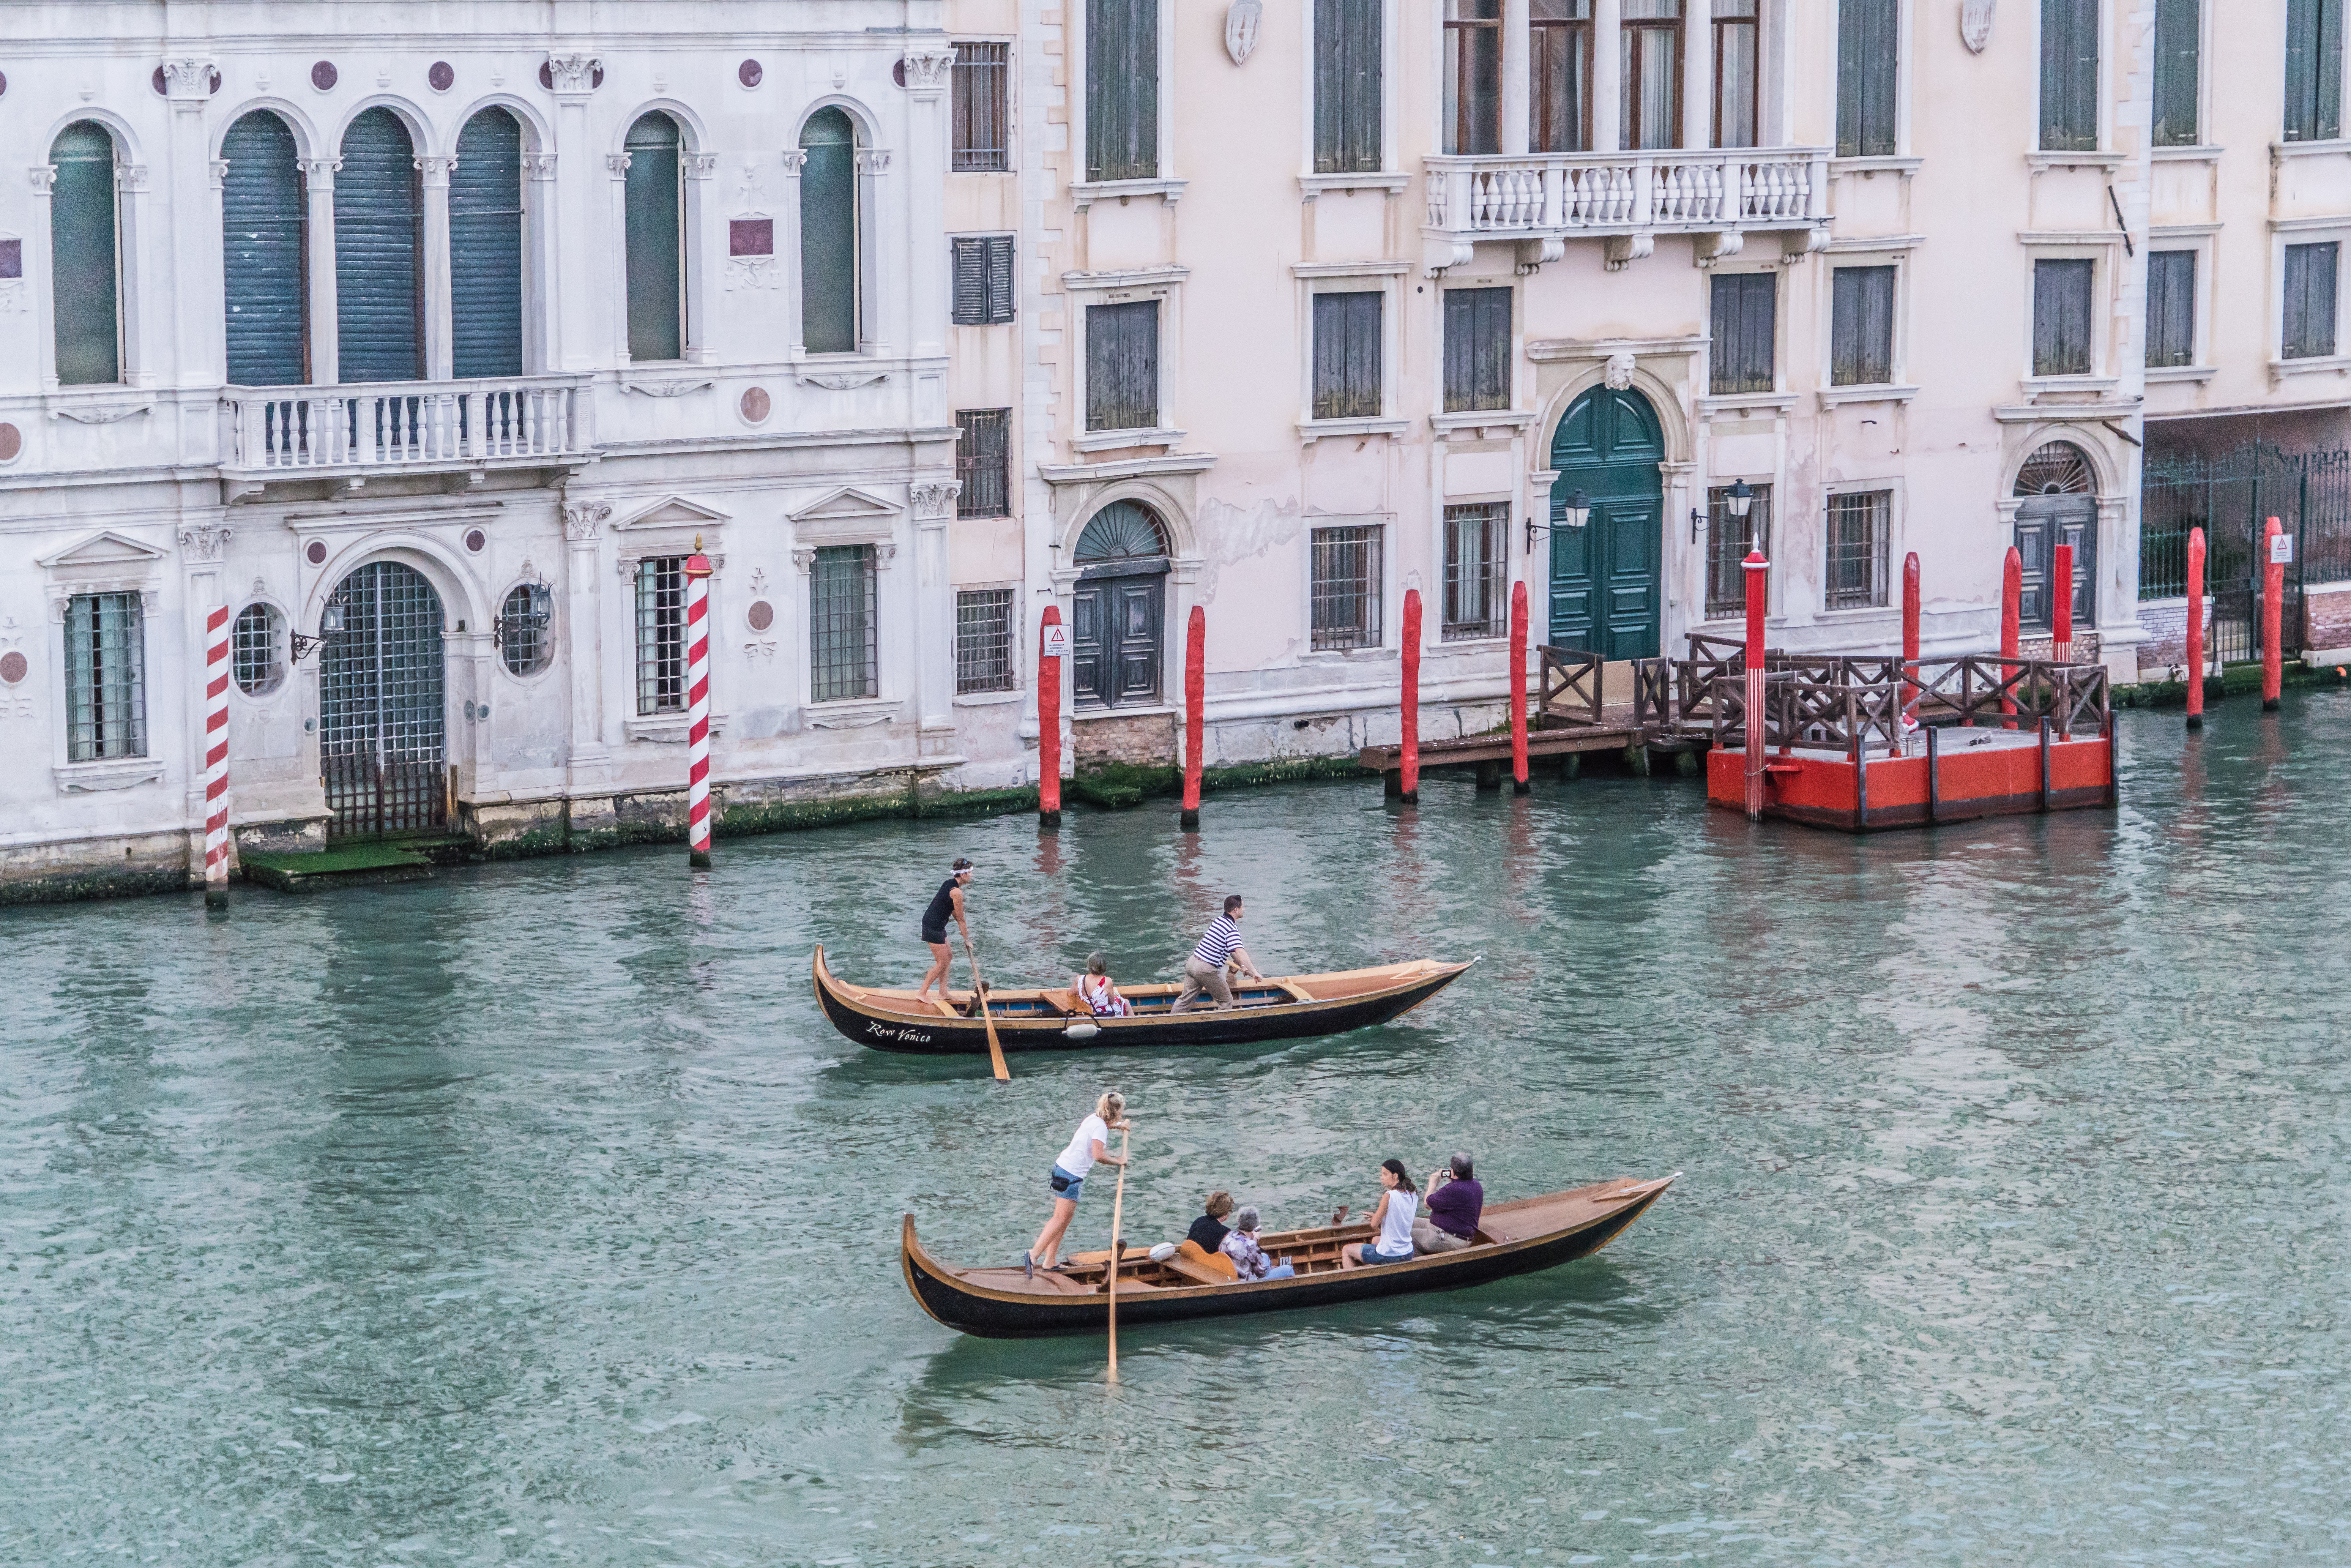
water, outdoor, architecture, boat, city, travel, europe, vehicle, scenic, landmark, italy, venice, historic, tourism, waterway, boating, venezia, history, gondola, watercraft, italian, touristic, grand canal, watercraft rowing